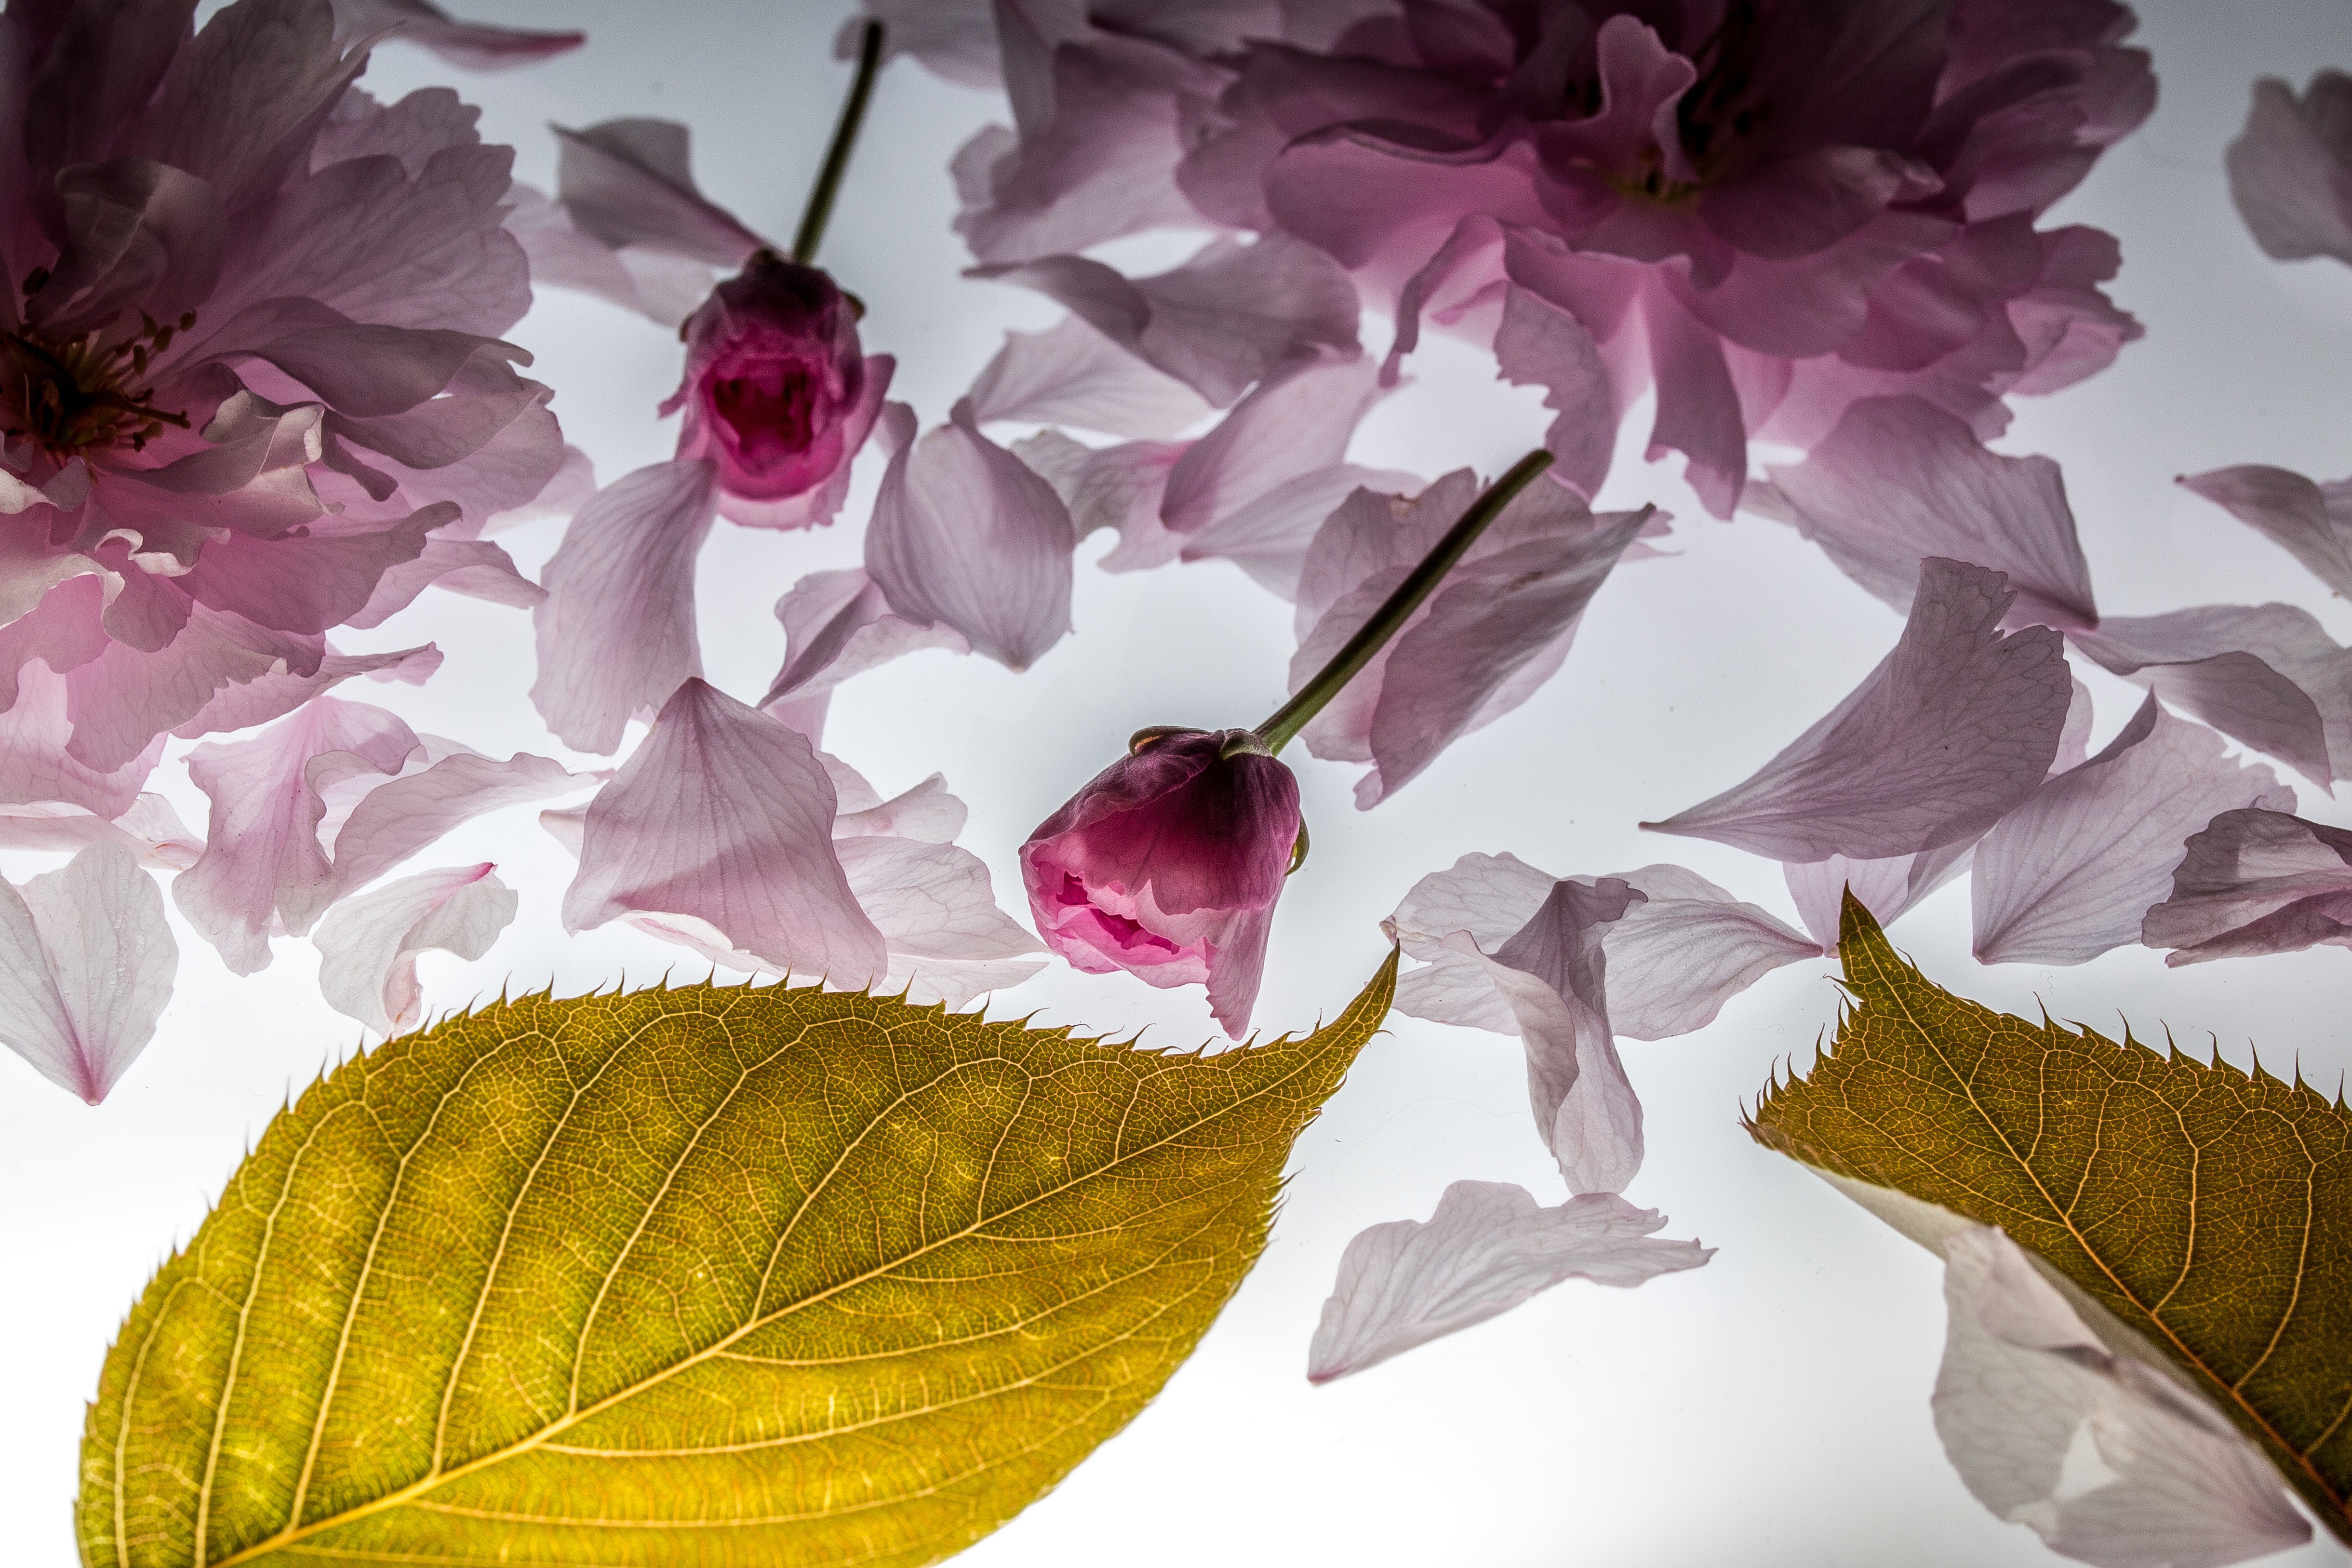
tree, branch, blossom, plant, leaf, flower, petal, bloom, spring, botany, pink, close, flora, cherry blossom, flowers, falling, leaves, petals, japanese cherry trees, pink flower, falling leaves, macro photography, flowering plant, japanese cherry, japanese flowering cherry, ornamental cherry, land plant